Meriam language

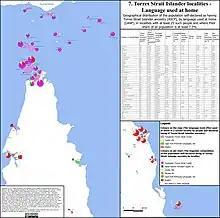
Languages used at home by Torres Strait Islanders in localities with significant share of Torres Strait islander population.

Meriam (also "Miriam, Meryam, Mer, Mir, Miriam-Mir", etc. and "Eastern, Isten, Esten" and "Able Able") or the Eastern Torres Strait language is the language of the people of the small islands of "Mer" (Murray Island), "Waier" and "Dauar", "Erub" (Darnley Island), and "Ugar" (Stephens Island) in the eastern Torres Strait, Queensland, Australia. In the Western Torres Strait language, Kalaw Lagaw Ya, it is called "Mœyam" or "Mœyamau Ya". It is the only Papuan language in Australian territory.